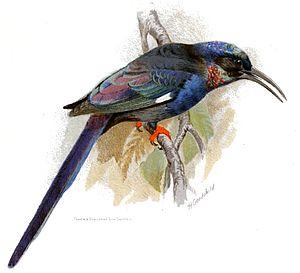
L'Irrisor à bec noir est une espèce d'oiseaux de la famille des Phoeniculidae.